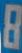
Number: 8